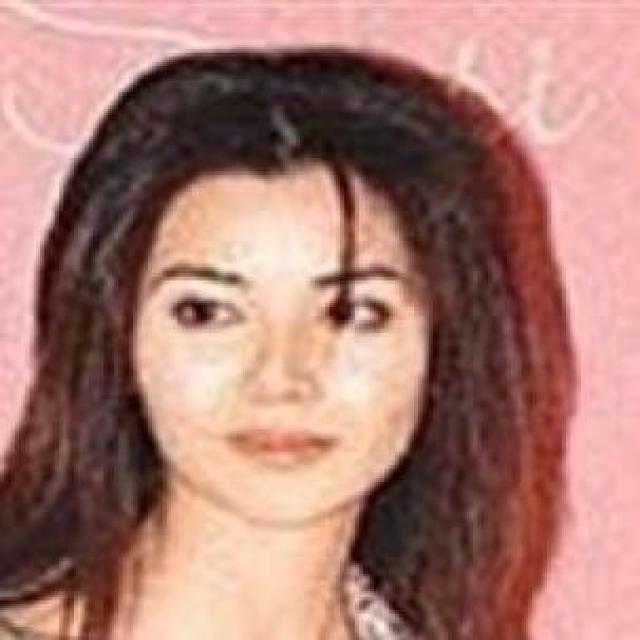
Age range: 21-44